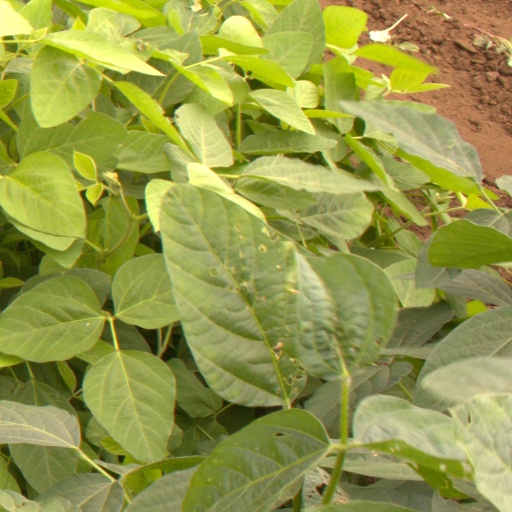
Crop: soybean